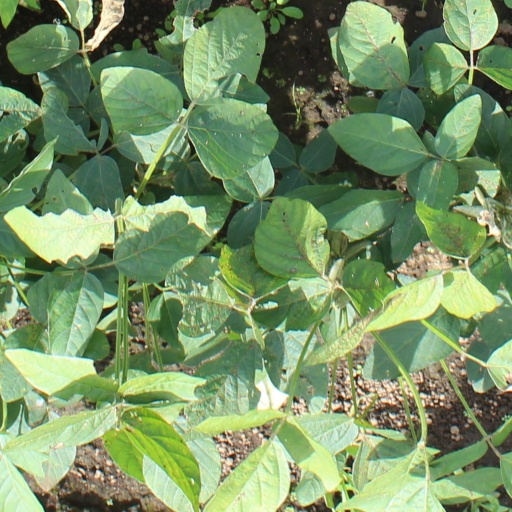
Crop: soybean